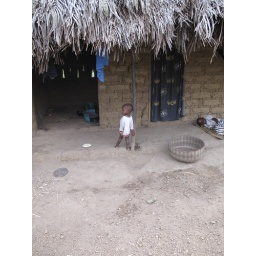
A sick boy near our guest house